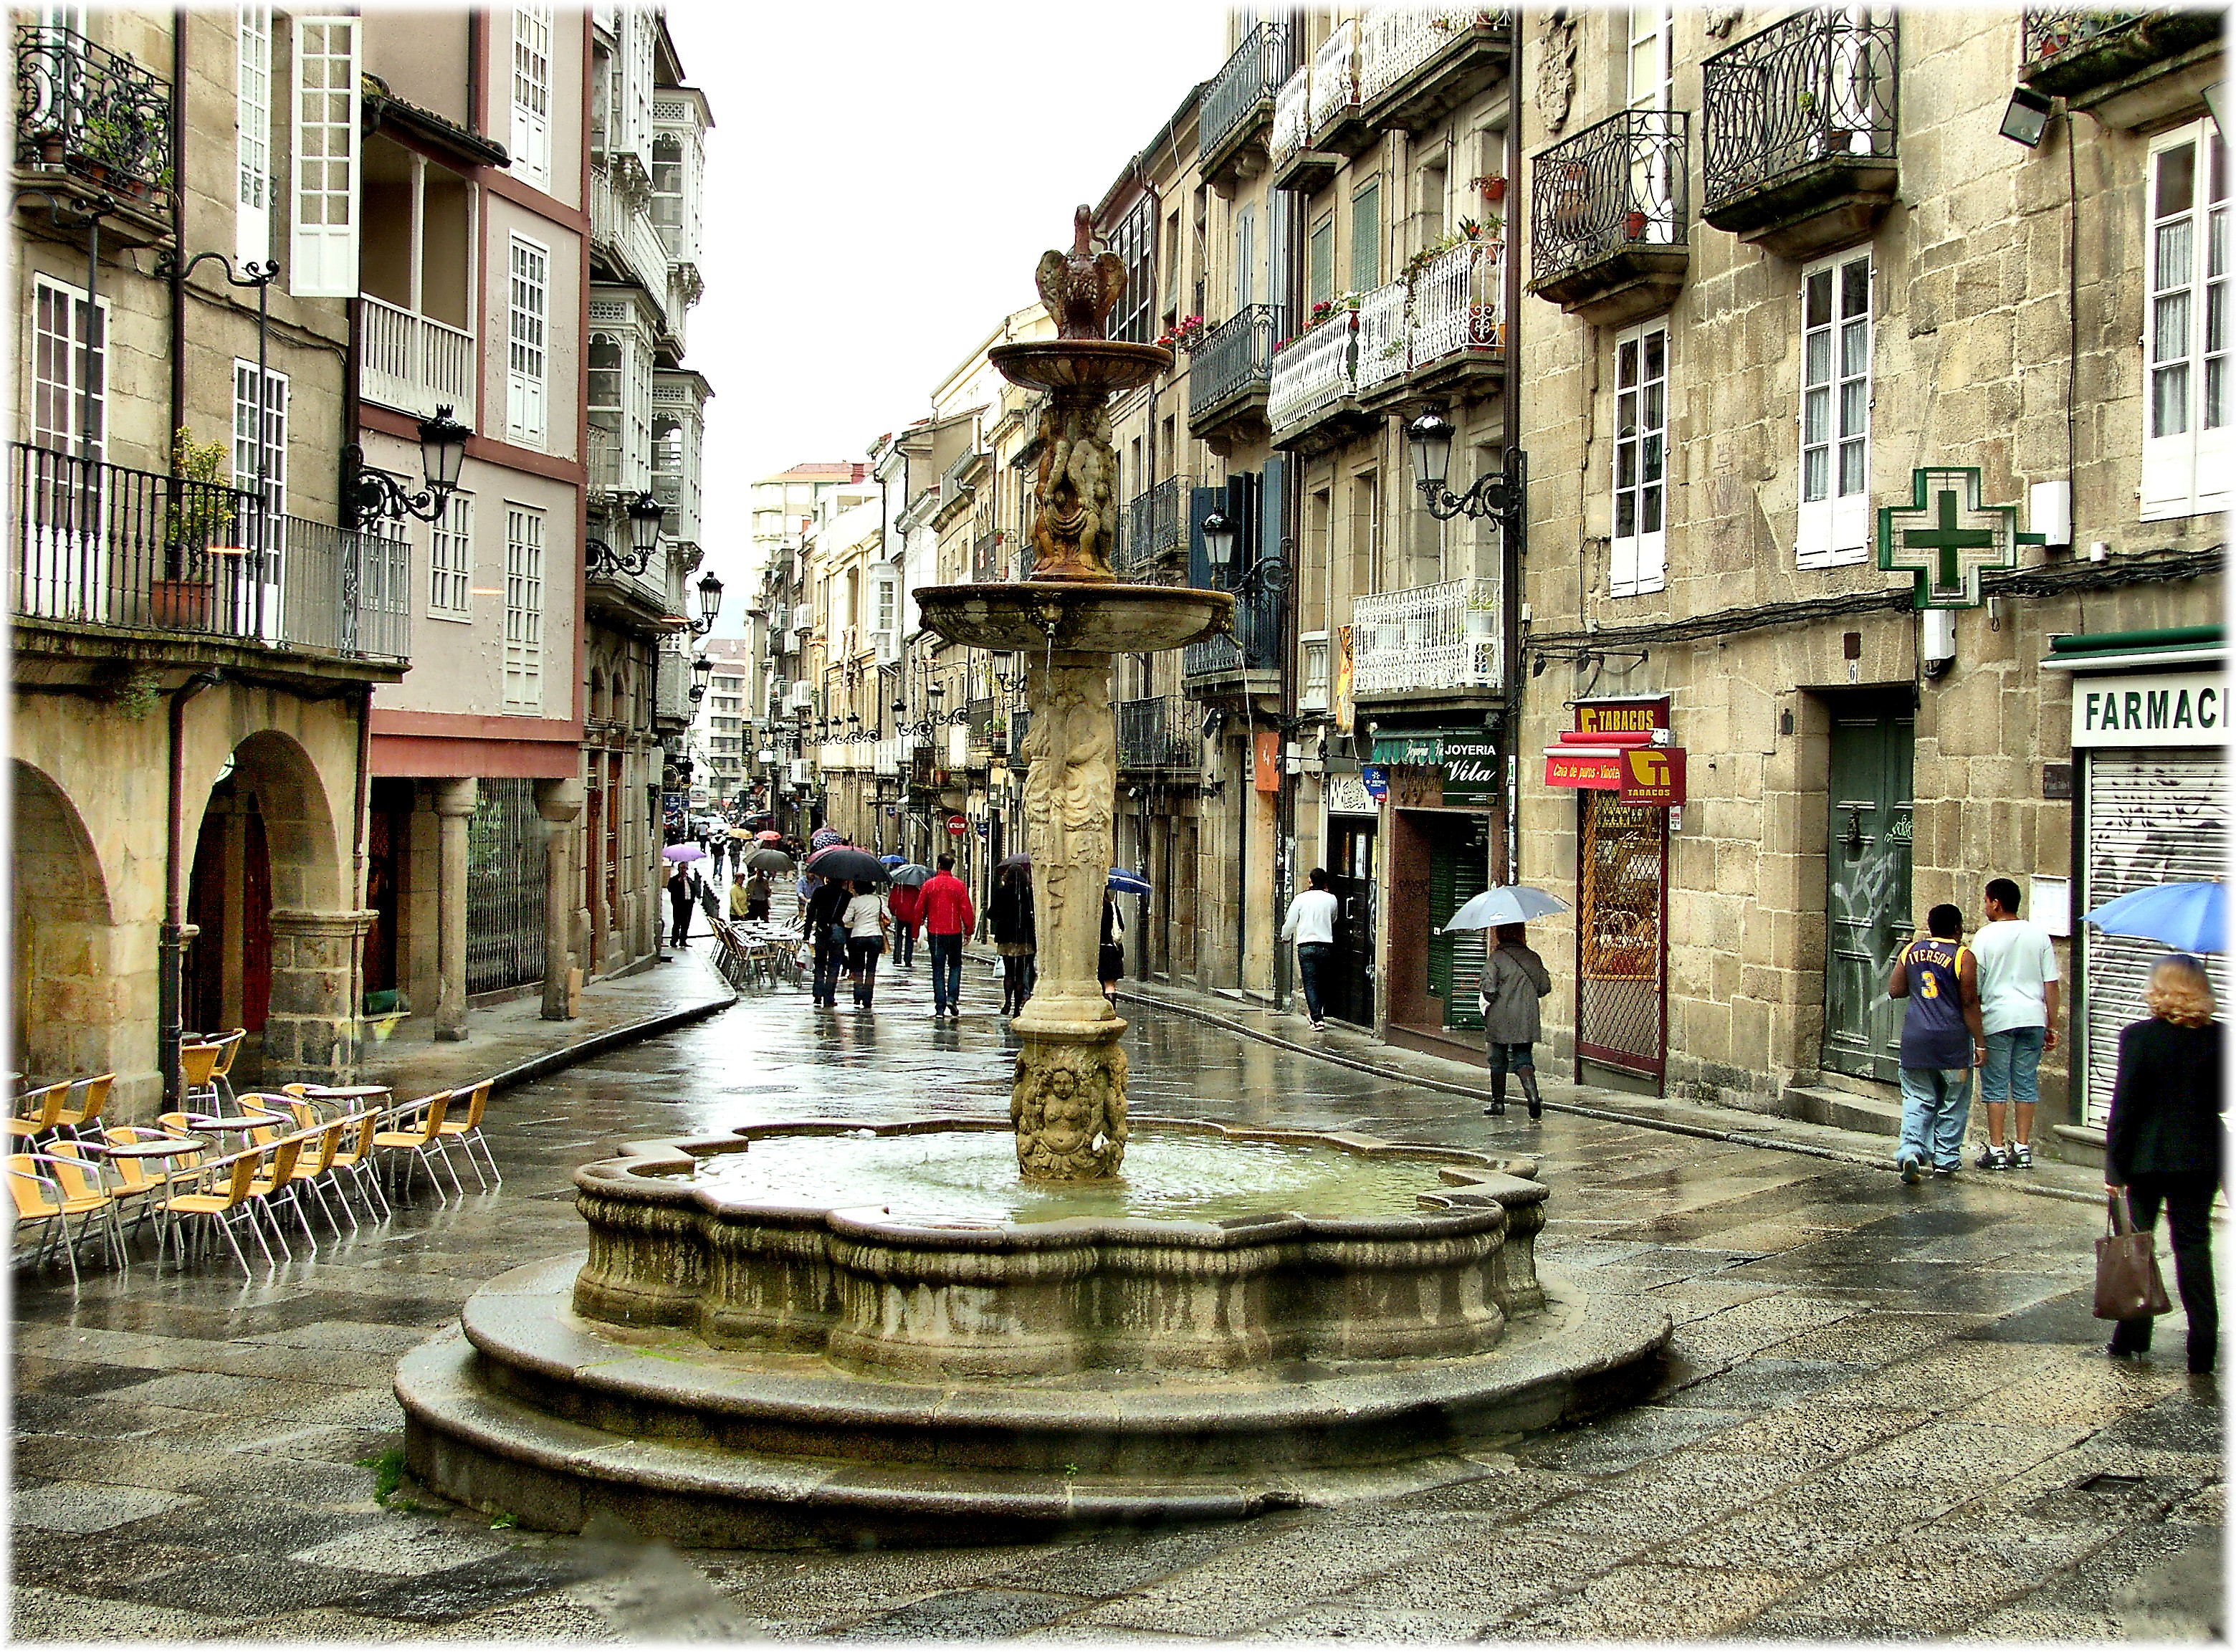
pedestrian, road, street, town, alley, city, cityscape, travel, europe, plaza, tourism, waterway, spain, infrastructure, galicia, town square, ourense, galiza, urbe, neighbourhood, urban area, ancient history, human settlement